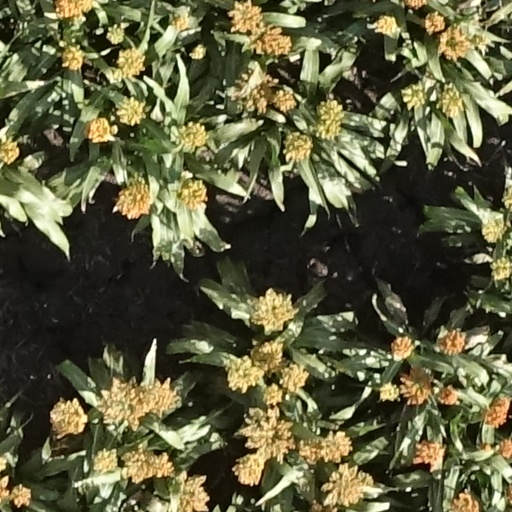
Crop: sorghum